Tomasz Polewka

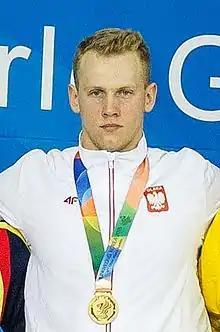
Polewka at the 2015 Military World Games

Tomasz Polewka (born 5 August 1994) is a Polish backstroke swimmer who won the 50 m event at the 2015 European Short Course Championships. He competed in the 100 m backstroke at the 2016 Summer Olympics.